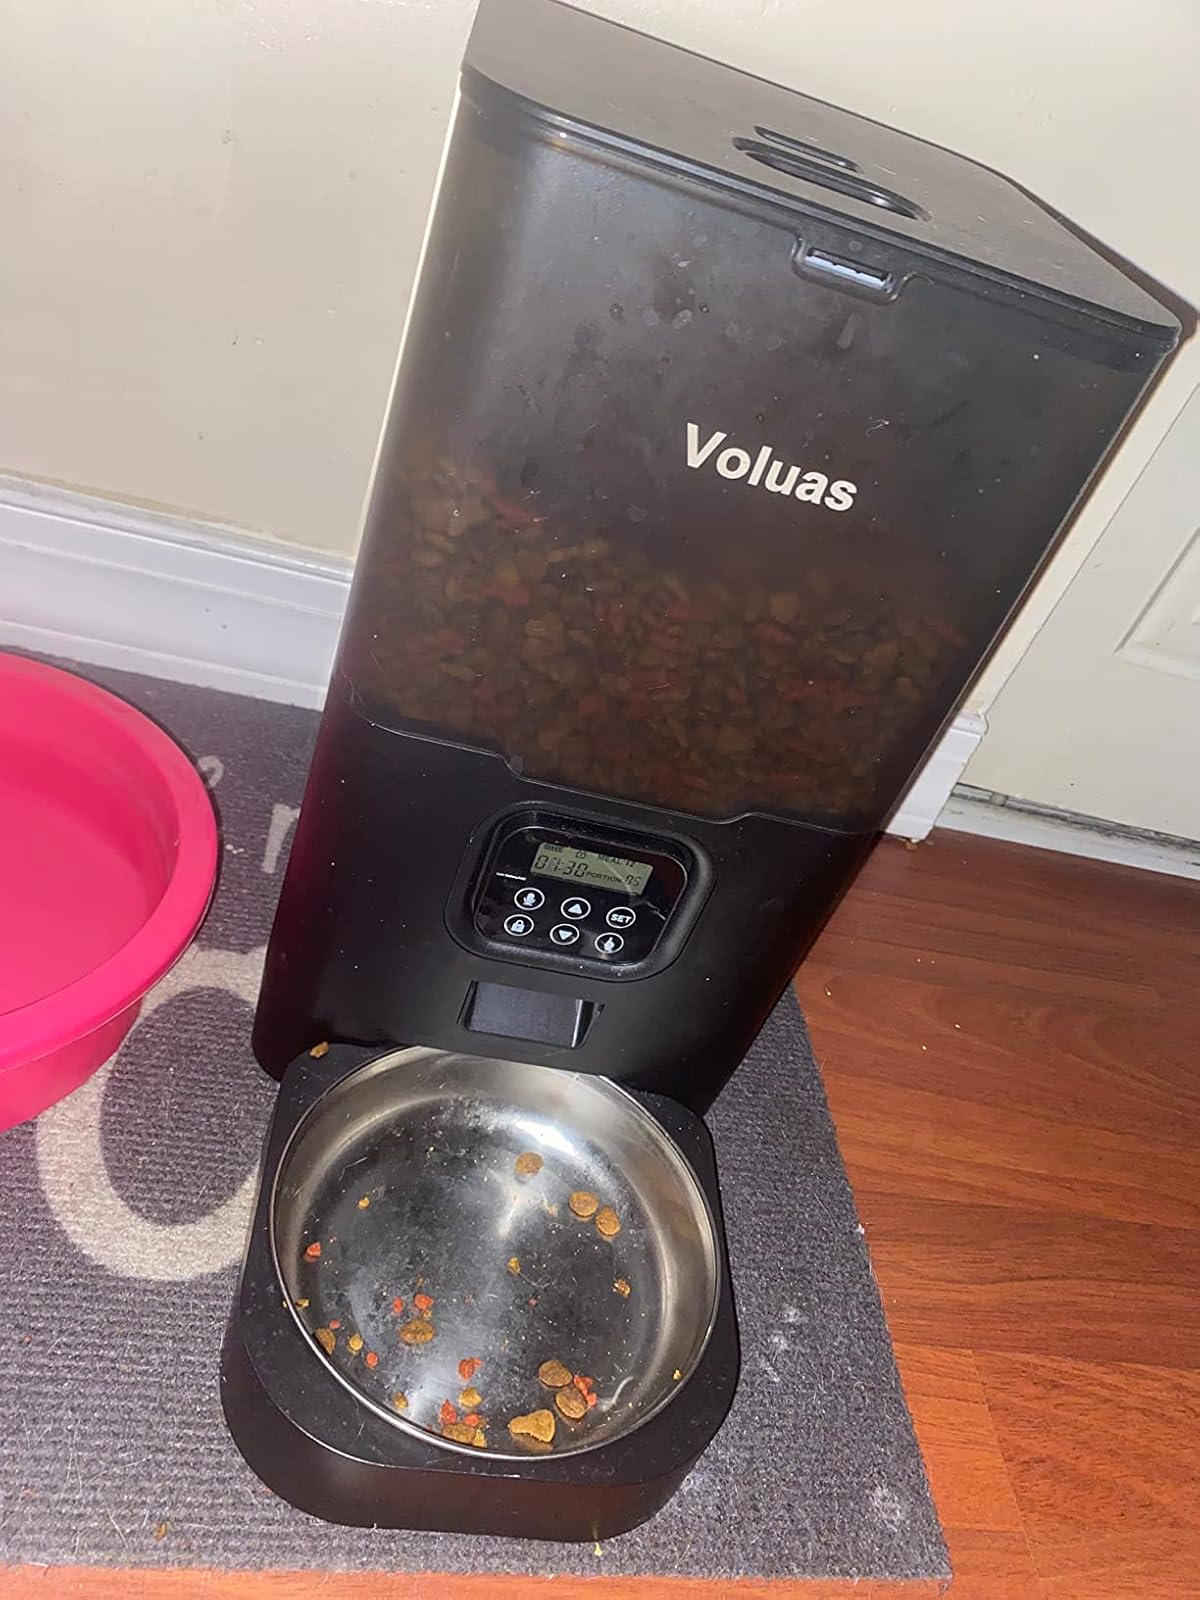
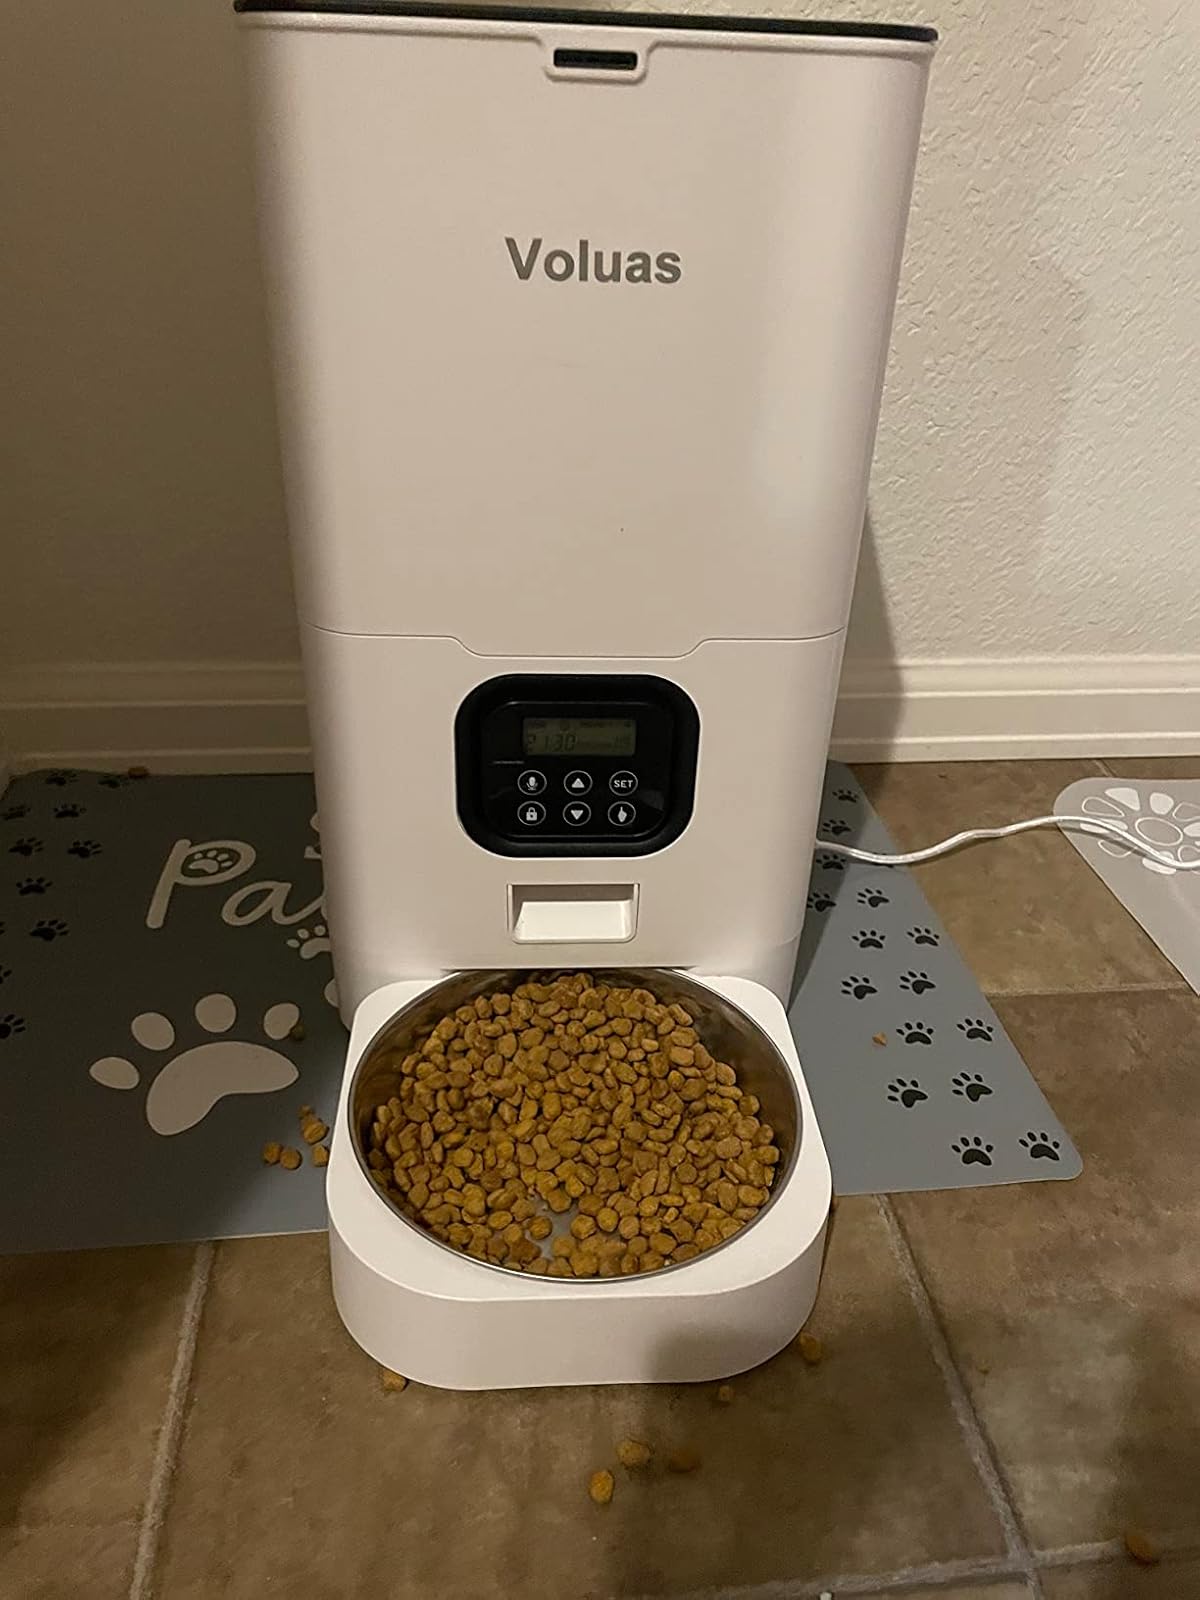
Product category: items_feeder
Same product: no